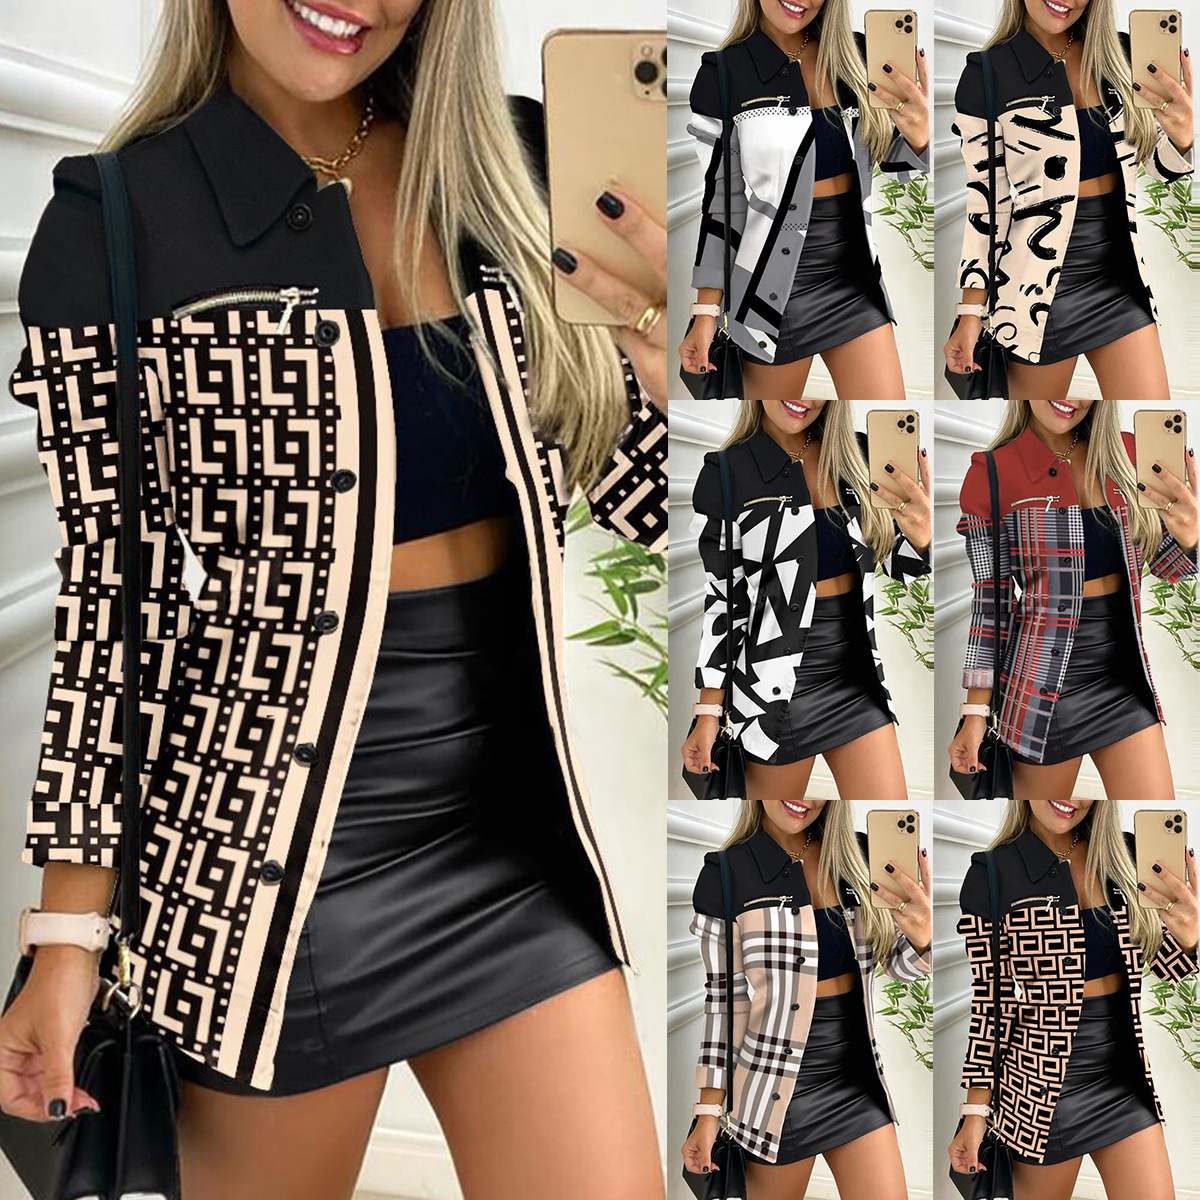
Zipper Color Matching Printing Lapel Small Coat
Brand: Coalboyz
Product information: Pattern: geometric pattern Color: khaki plaid, red plaid, black and white, khaki maze, beige maze, beige letters Sleeve type: conventional sleeve Main fabric composition: Polyester Size: S,M,L,XL,XXL Sleeve length: long sleeve Note: 1. Asian sizes are 1 to 2 sizes smaller than European and American people. Choose the larger size if your size between two sizes. Please allow 2-3cm differences due to manual measurement. 2. Please check the size chart carefully before you buy the item, if you don't know how to choose size, please contact our customer service. 3.As you know, the different computers display colors differently, the color of the actual item may vary slightly from the following images. Packing list: Coat*1 Product Image:
Category: Apparel & Accessories > Clothing > Outerwear > Coats & Jackets > Wrap Coats